James Meston, 1st Baron Meston

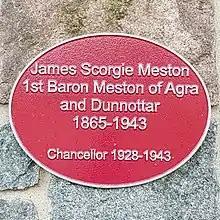
Plaque to James Scorgie Meston on the Meston Building at University of Aberdeen

After the war, Meston, along with Lionel Curtis, was the main designer of the Institute of International Affairs, and served as chairman of its first governing body from 1920 to 1926, of its publications committee and of the editorial board of "International Affairs". Apart from this Meston was also vice-chairman of the Supervisory Commission of the League of Nations. He sat on the Liberal benches in the House of Lords and served as President of the Liberal Party organization. He was also involved in business and served as chairman and as a board member of several companies.